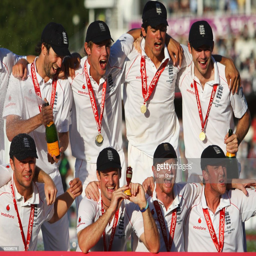
cricket player lifts the urn as team mates celebrate victory during day .